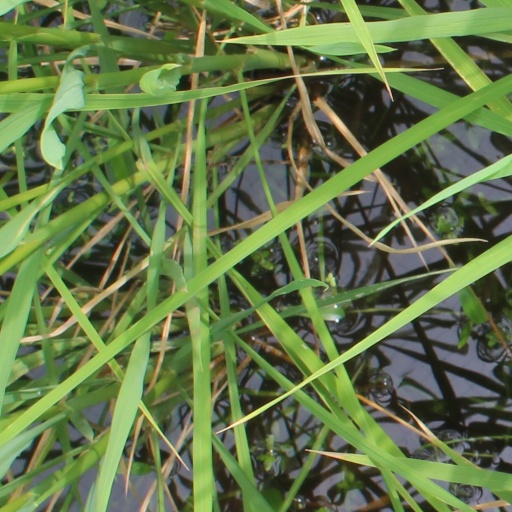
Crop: rice